Thompson Springs, Utah

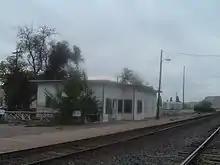
The former Thompson station was last used in 1997 and was demolished in early 2016, October 2006 photograph.

Thompson Springs was named for E.W. Thompson, who lived near the springs and operated a sawmill to the north near the Book Cliffs. The town began life in the late nineteenth century as a station stop on the Denver and Rio Grande Western Railroad (D&RGW), which had been completed through the area in 1883. A post office at the site was established in 1890, under the name "Thompson's". (The official designation by the United States Postal Service is still "Thompson".) The town was a community center for the small number of farmers and ranchers living in the inhospitable region, and it was also a prominent shipping point for cattle that were run in the Book Cliffs area. Stockmen from both San Juan and Grand counties used Thompson.